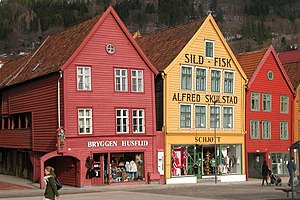
Bryggen (Bergen) / Historie
Tre af forretningsbygningerne.
Bryggen, indtil 1945 kendt som Tyskebryggen, er en serie hanseatiske forretningsbygninger som ligger side om side ved den østlige side af fjorden som leder ind til Bergen i Norge. Bryggen har siden 1979 været på UNESCOs verdensarvsliste, og er i dag Norges tredje mest besøgte turistattraktion.